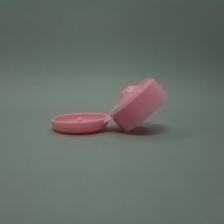
Color: red/orange/pink/fuchsia/brown
Cap type: flip-top cap